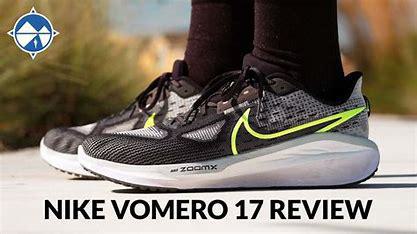
Brand: Nike
Model: Vomero 17